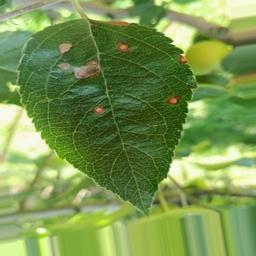
Label: Alternaria